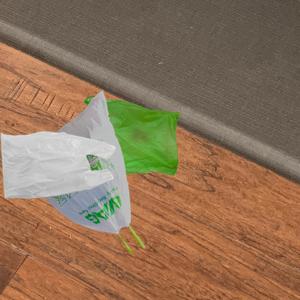
Label: plasticbags